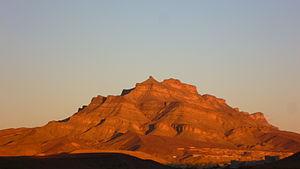
Agdz ou Agdez est une commune et ville — municipalité — de la province de Zagora, dans la région Drâa-Tafilalet, au Maroc.
Le djebel Kissane est une montagne de l'Anti-Atlas, dans le Sud du Maroc, culminant à 1 485 m d'altitude.